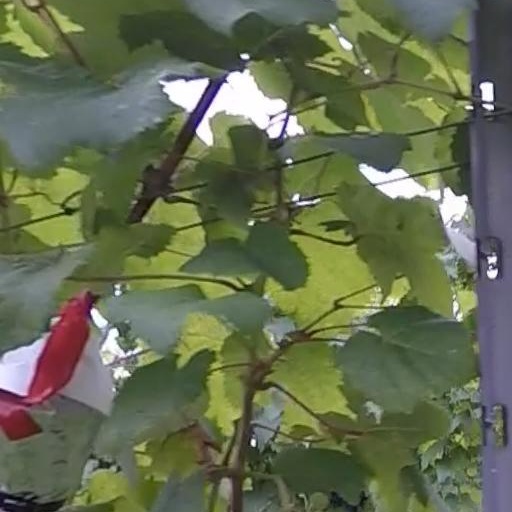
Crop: grape